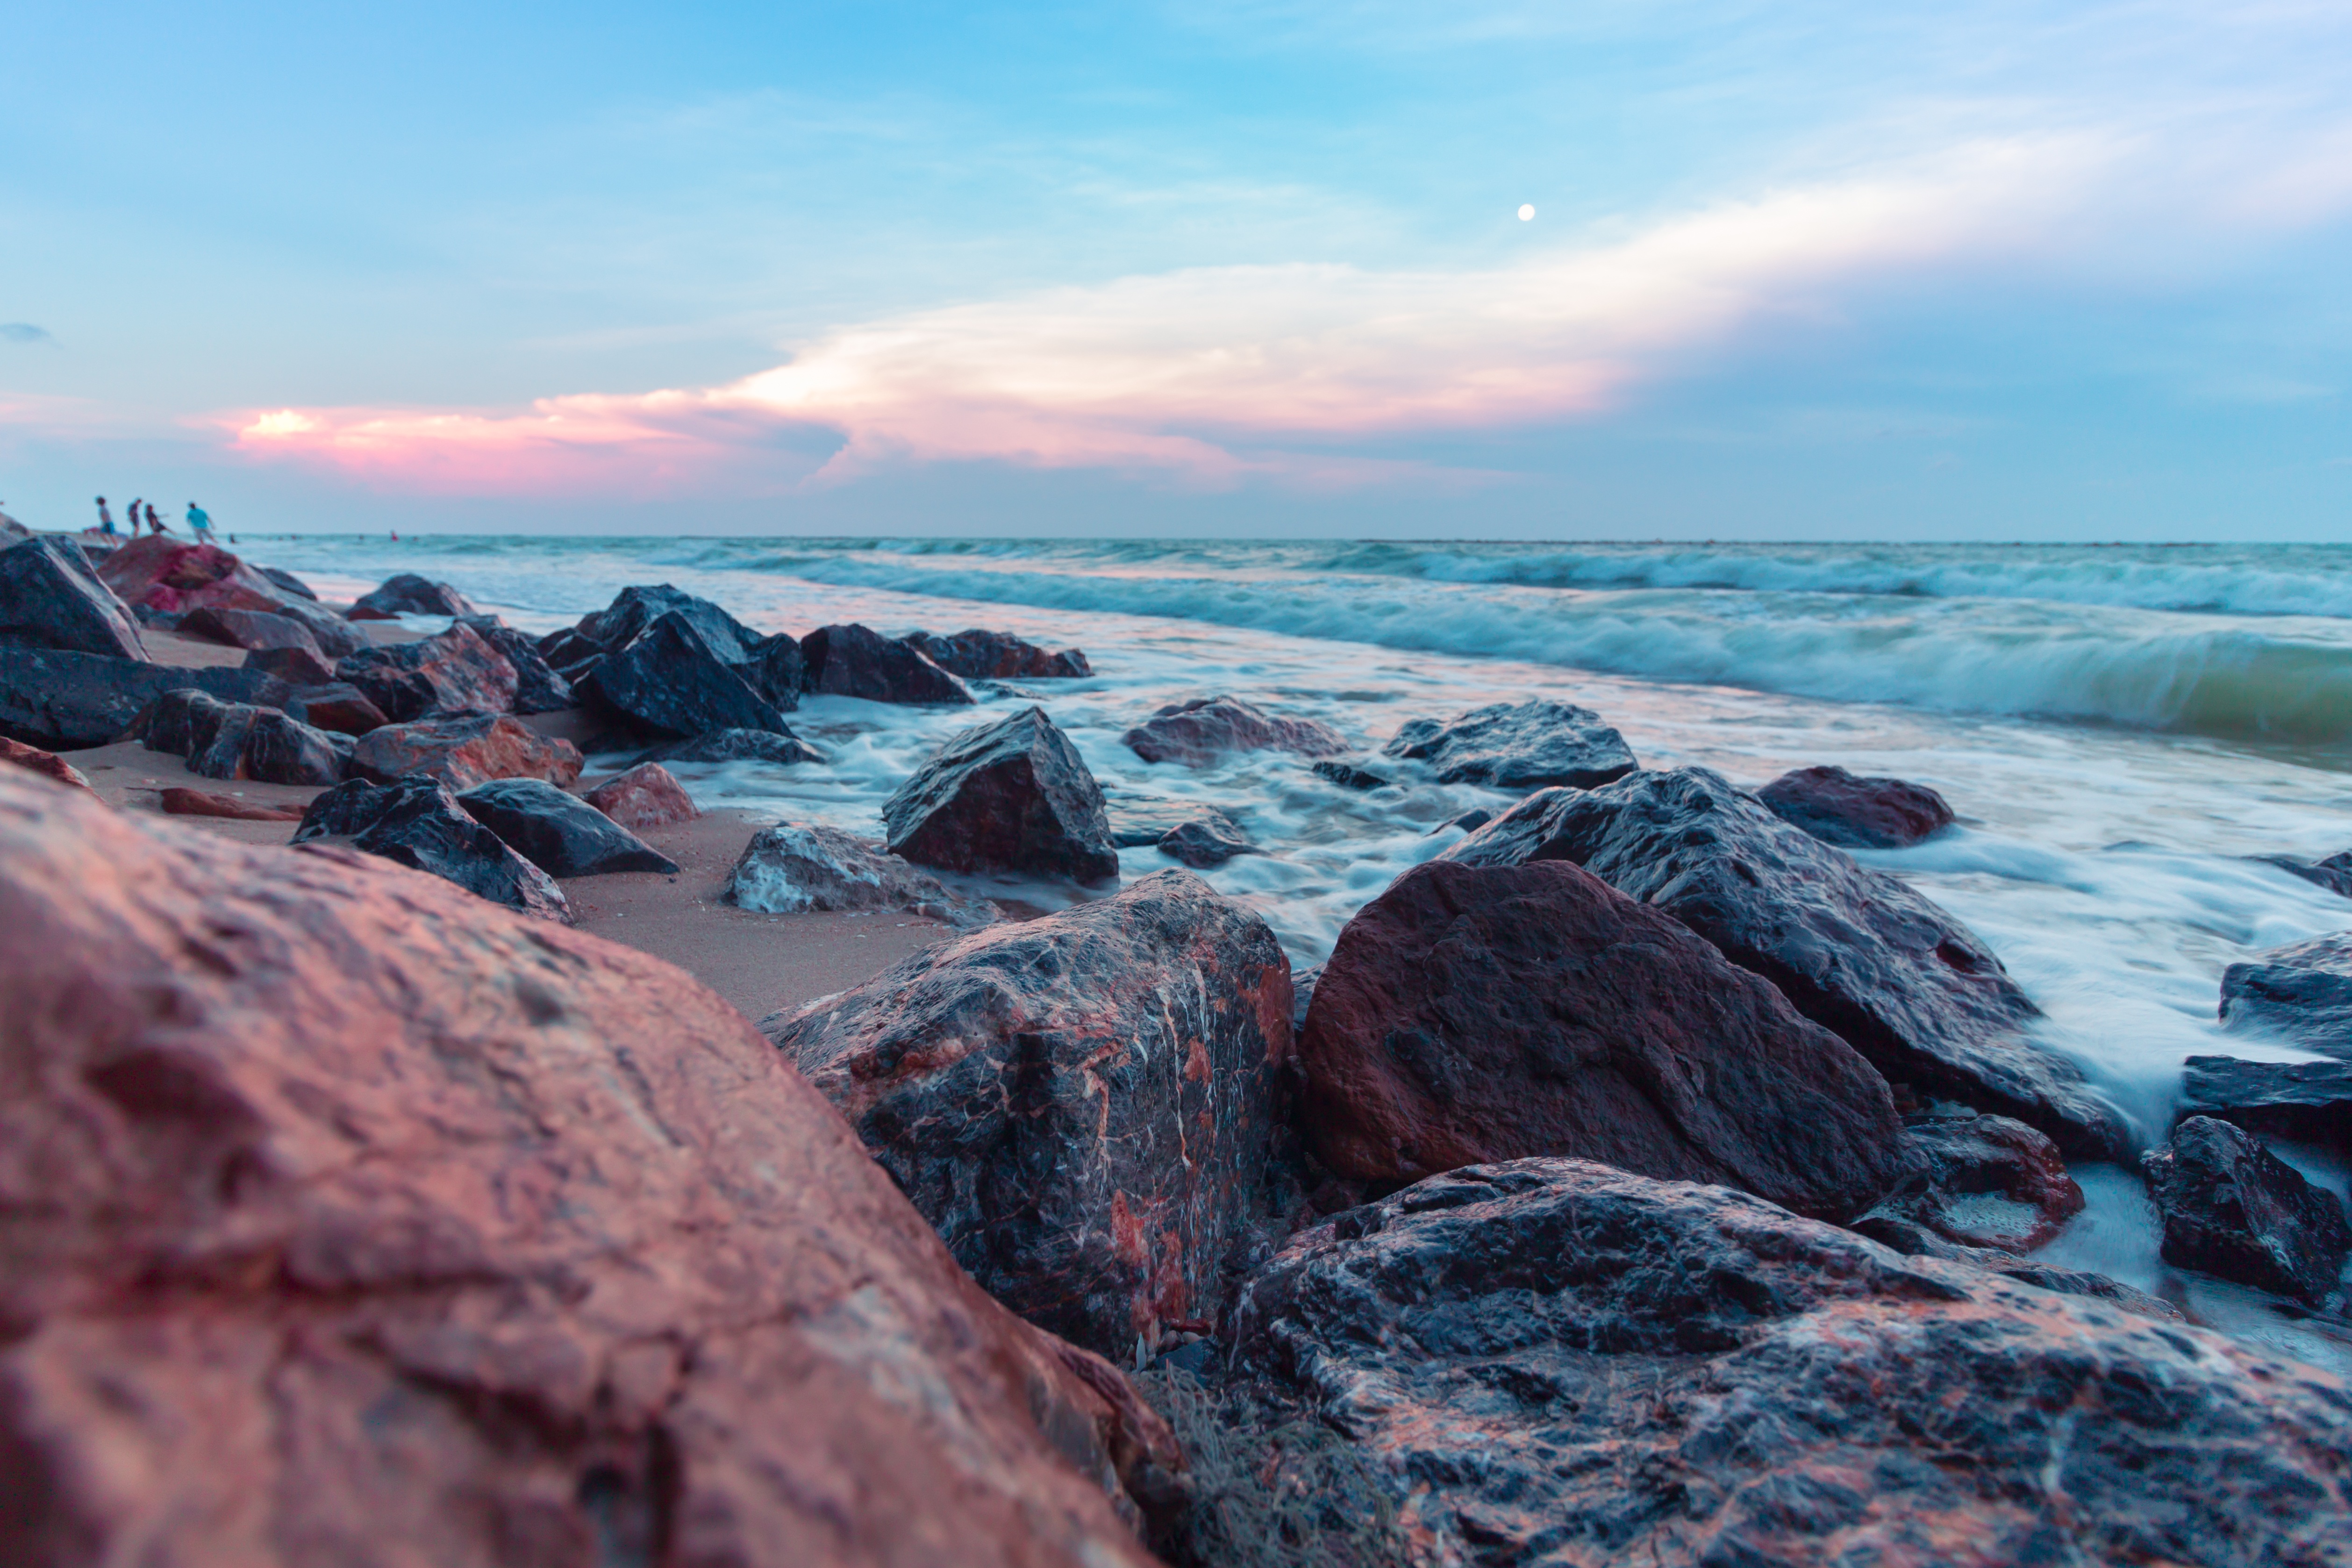
beach, landscape, sea, coast, nature, outdoor, sand, rock, ocean, horizon, mountain, sky, sunrise, sunset, morning, shore, wave, dawn, summer, cliff, seaside, ice, evening, heaven, peace, lagoon, bay, blue, arctic, seashore, terrain, thailand, blue sky, poultry, coconut, birds, sunny, bank, tour, holidays, bright, sandy beach, in the sand, the island, spectacular, cape, sea water, sharon lewis, kra t tg wgd, landform, koh ta chai, wind wave